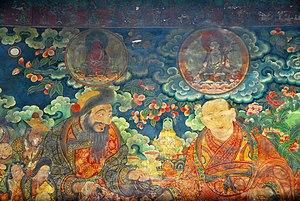
Le régent du Tibet est le détenteur du pouvoir.
Güshi Khan, surnoms de Turughu Bayikhu, est un Khan mongol oïrat, chef de la tribu des Qoshot et l'un des fils de Khanai Noyan Khonggor et Akhai Khatun. Il fait migrer la population Qoshot au Kokonor et Qaidam. Une importante population qoshot est présente dans cette région depuis lors, jusqu'à nos jours. Son nom natif est Toral Behu, mais il est davantage connu sous les noms de Güshi khan ou Gegen khan. Il crois comme Gengis Khan être l'incarnation du seigneur de la mort. Il est connu par les tibétains sous le nom de Tenzing Choigyal, le fondateur de la religion Dharma Raja.
Lobsang Gyatso, encore appelé Ngawang Lobsang Gyatso et surnommé « le Grand Cinquième » à Taktsé, le 21 octobre 1617 — 2 avril 1682, est le 5ᵉ dalaï-lama. Son surnom vient du fait qu'il ait été le premier dalaï-lama à être chef spirituel et temporel de tout le Tibet. Lozang Gyatso est aussi célèbre pour avoir établi la capitale tibétaine à Lhassa et fait construire le palais du Potala.